Q35 (New York City bus)

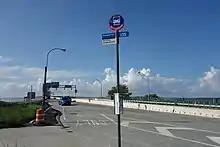
The Q35 bus stop at the foot of the Marine Parkway Bridge near Roxbury

On January 9, 2006, the MTA Bus Company took over the operations of the Green Bus Line routes as part of the city's takeover of all the remaining privately operated bus routes. Following the takeover, on March 4, 2007, several intermediate stops on the Q35 route were eliminated on Flatbush Avenue in Brooklyn between Kings Plaza and Brooklyn College. The changes reduced the number of stops on this stretch of the route to five in either direction. In October 2007, overnight service on the Q35 was suspended due to construction on the Marine Parkway Bridge. On May 13, 2008, a city-subsidized Rockaway ferry route operated by New York Water Taxi began service between Riis Landing and Pier 11/Wall Street in Manhattan. On that day, the "New York Daily News" conducted an informal race between the ferry and the combined bus-subway trip between the Rockaways and Wall Street; the bus-subway trip utilized the Q35 route between Riis Park and Flatbush Avenue, and the 2 subway route to Manhattan.